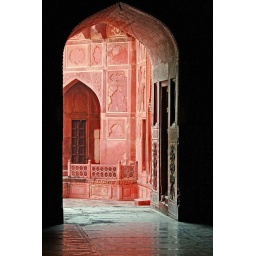
This door way is in a neighbouring building to the Taj Mahal